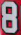
Number: 8